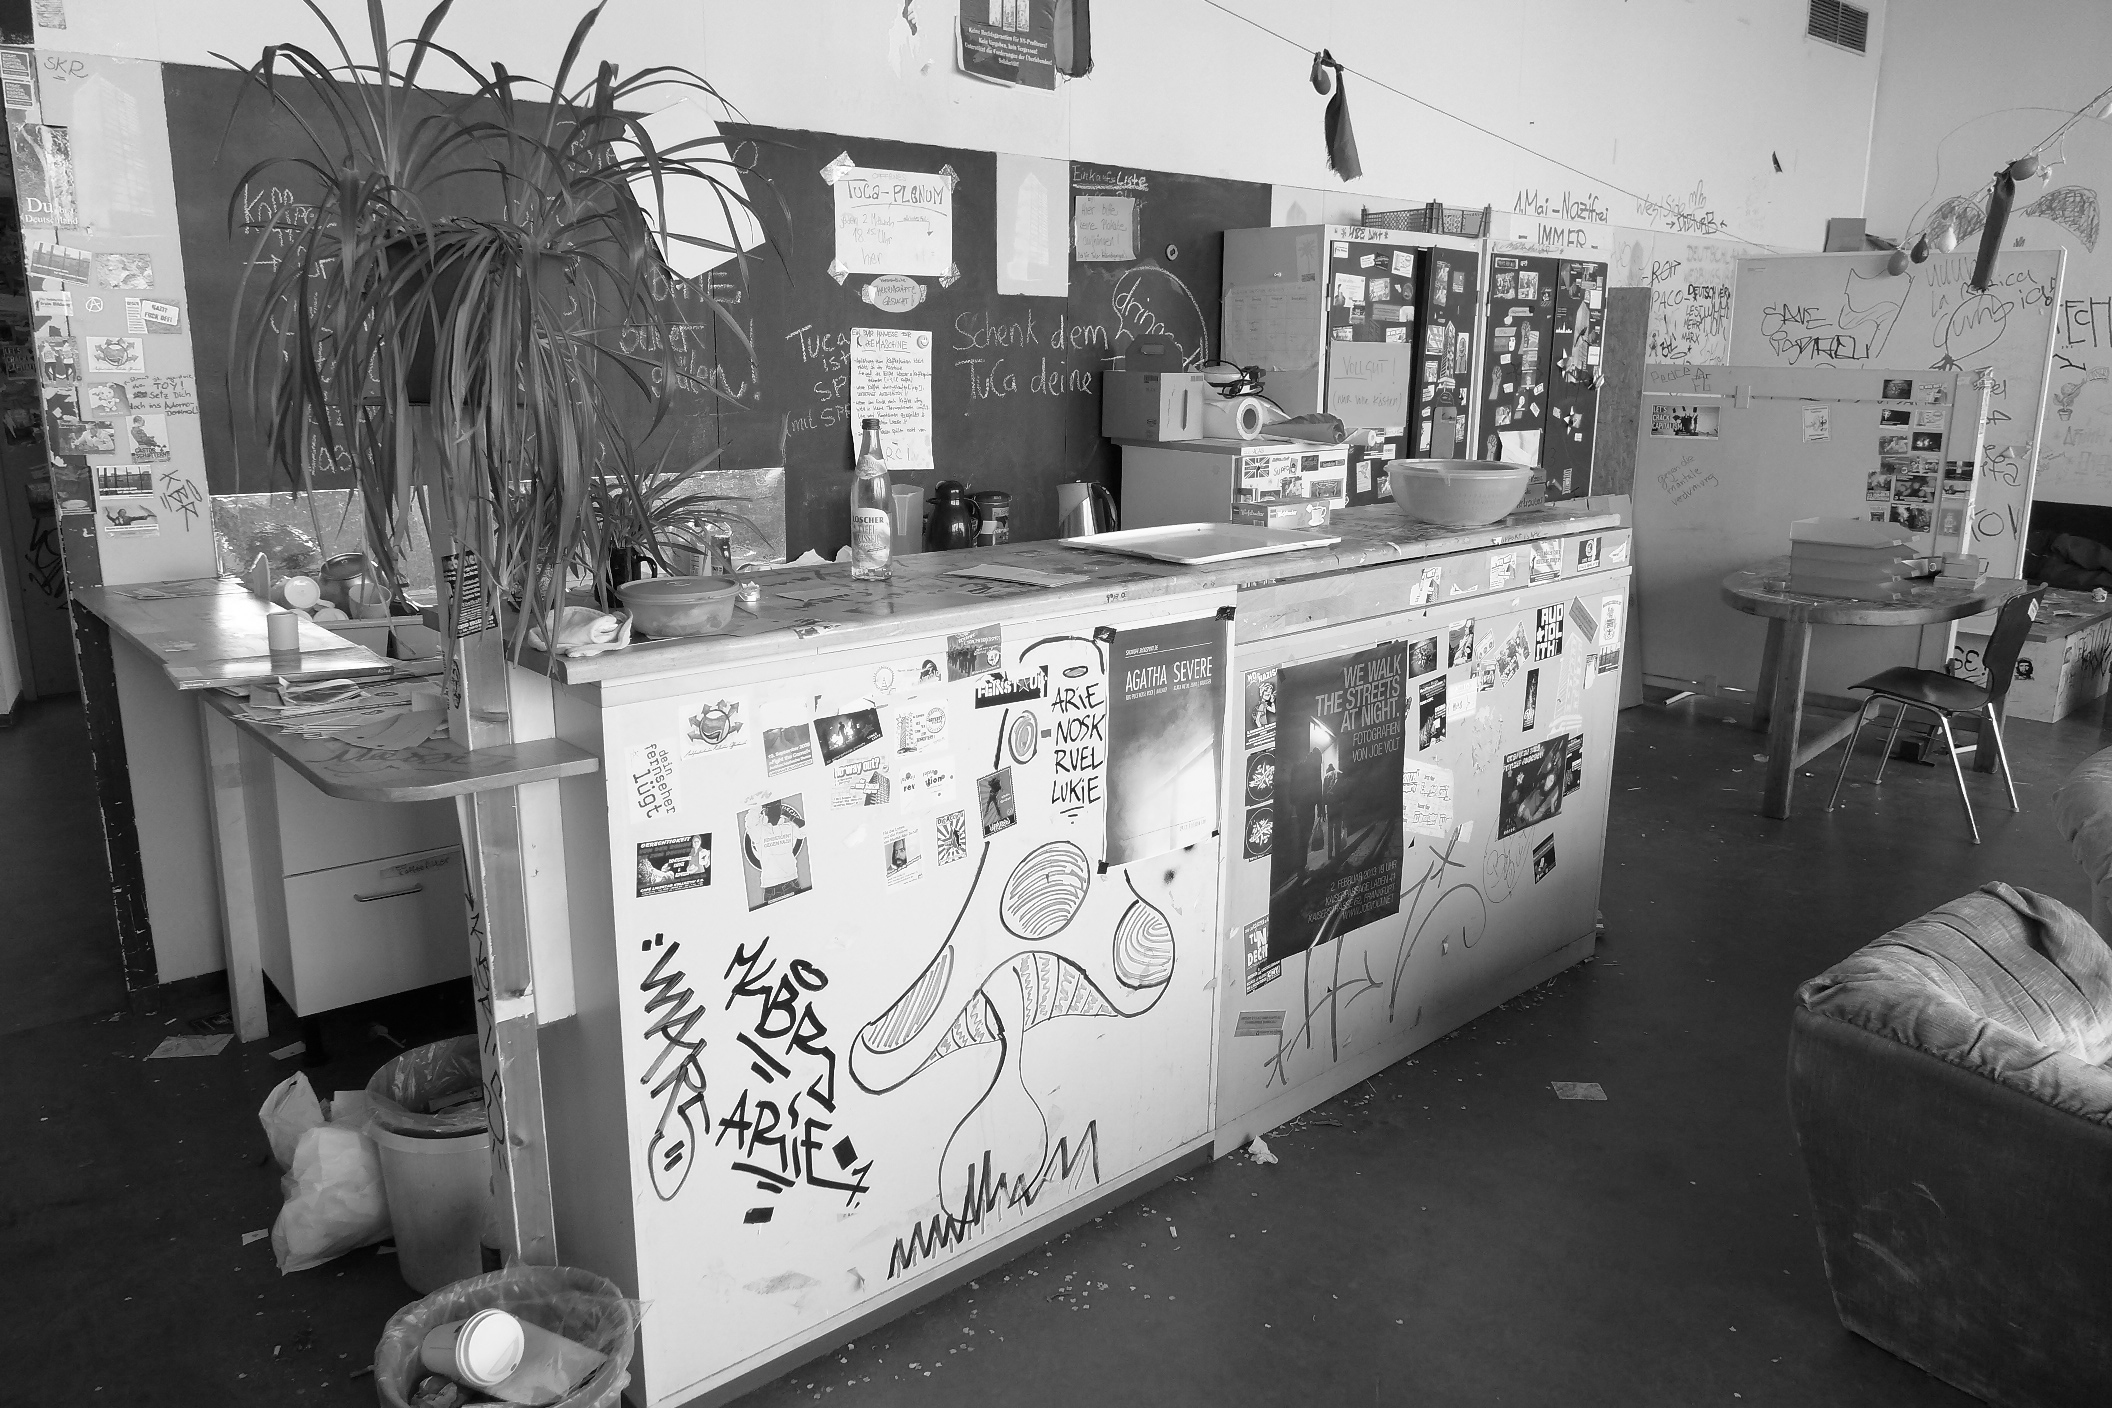
black and white, white, black, monochrome, bw, blackandwhite, blackwhite, art, design, university, photograph, alemania, allemagne, sw, schwarzweiss, schwarzweis, image, germania, schwarzweissfotografie, schwarzweisfotografie, afeturm, universityfrankfurt, universityoffrankfurt, afetower, universit t, universit tfrankfurt, monochrome photography